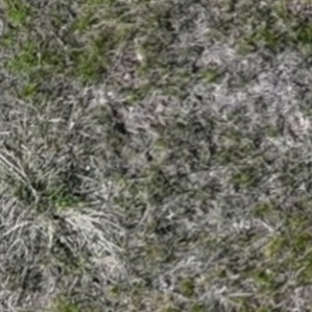
Month: may